2016 Paris ePrix

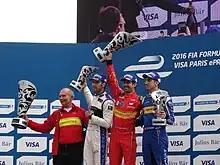
The podium ceremony after the race

As di Grassi began setting consecutive fastest laps to pull away from Vergne and Bird, Ma passed Conway into the first corner on the second lap and he then overtook de Silvestro for 15th. Duval had car setup trouble over the weekend but his day worsened when his gearbox failed on lap six and he stopped on the circuit to retire. The full course yellow procedure was necessitated on the next lap to allow for the recovery of Duval's car by marshals to a safe location. Racing resumed on the eighth lap with di Grassi's lead of 3 seconds over Vergne lowered to 1 seconds during the full course yellow period but most drivers retained their respective positions. Frijns had drawn close to Félix da Costa and the two battled each other until Frijns lunged up the inside of Félix da Costa at turn six to gain eighth. The two soon got near to Buemi and Turvey who were duelling over sixth. Initially, Buemi could not pass Turvey but did do so by turning to the outside at turn eight on lap nine. This left Turvey to hold off the challenge presented to him by Frijns and Félix da Costa.